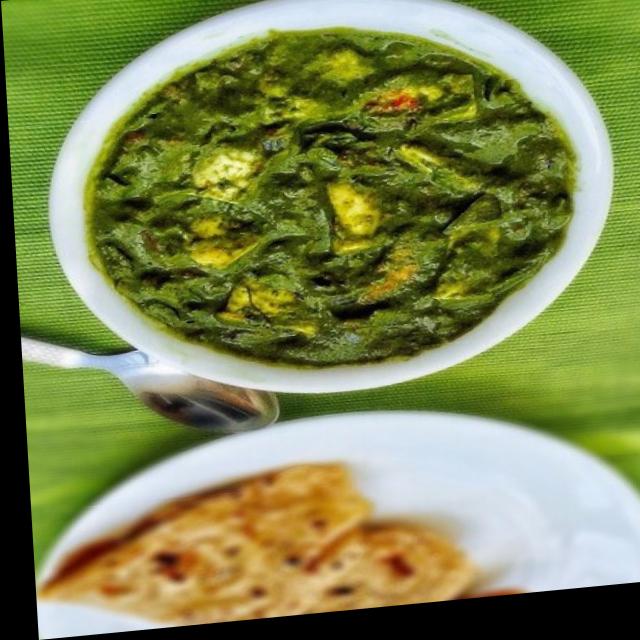
Dish: palak_paneer